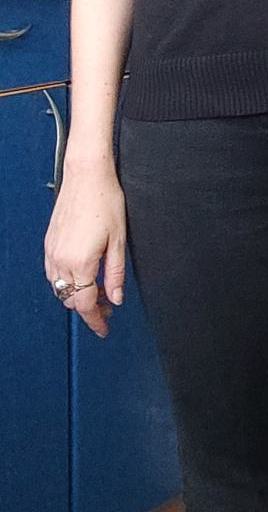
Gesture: no_gesture